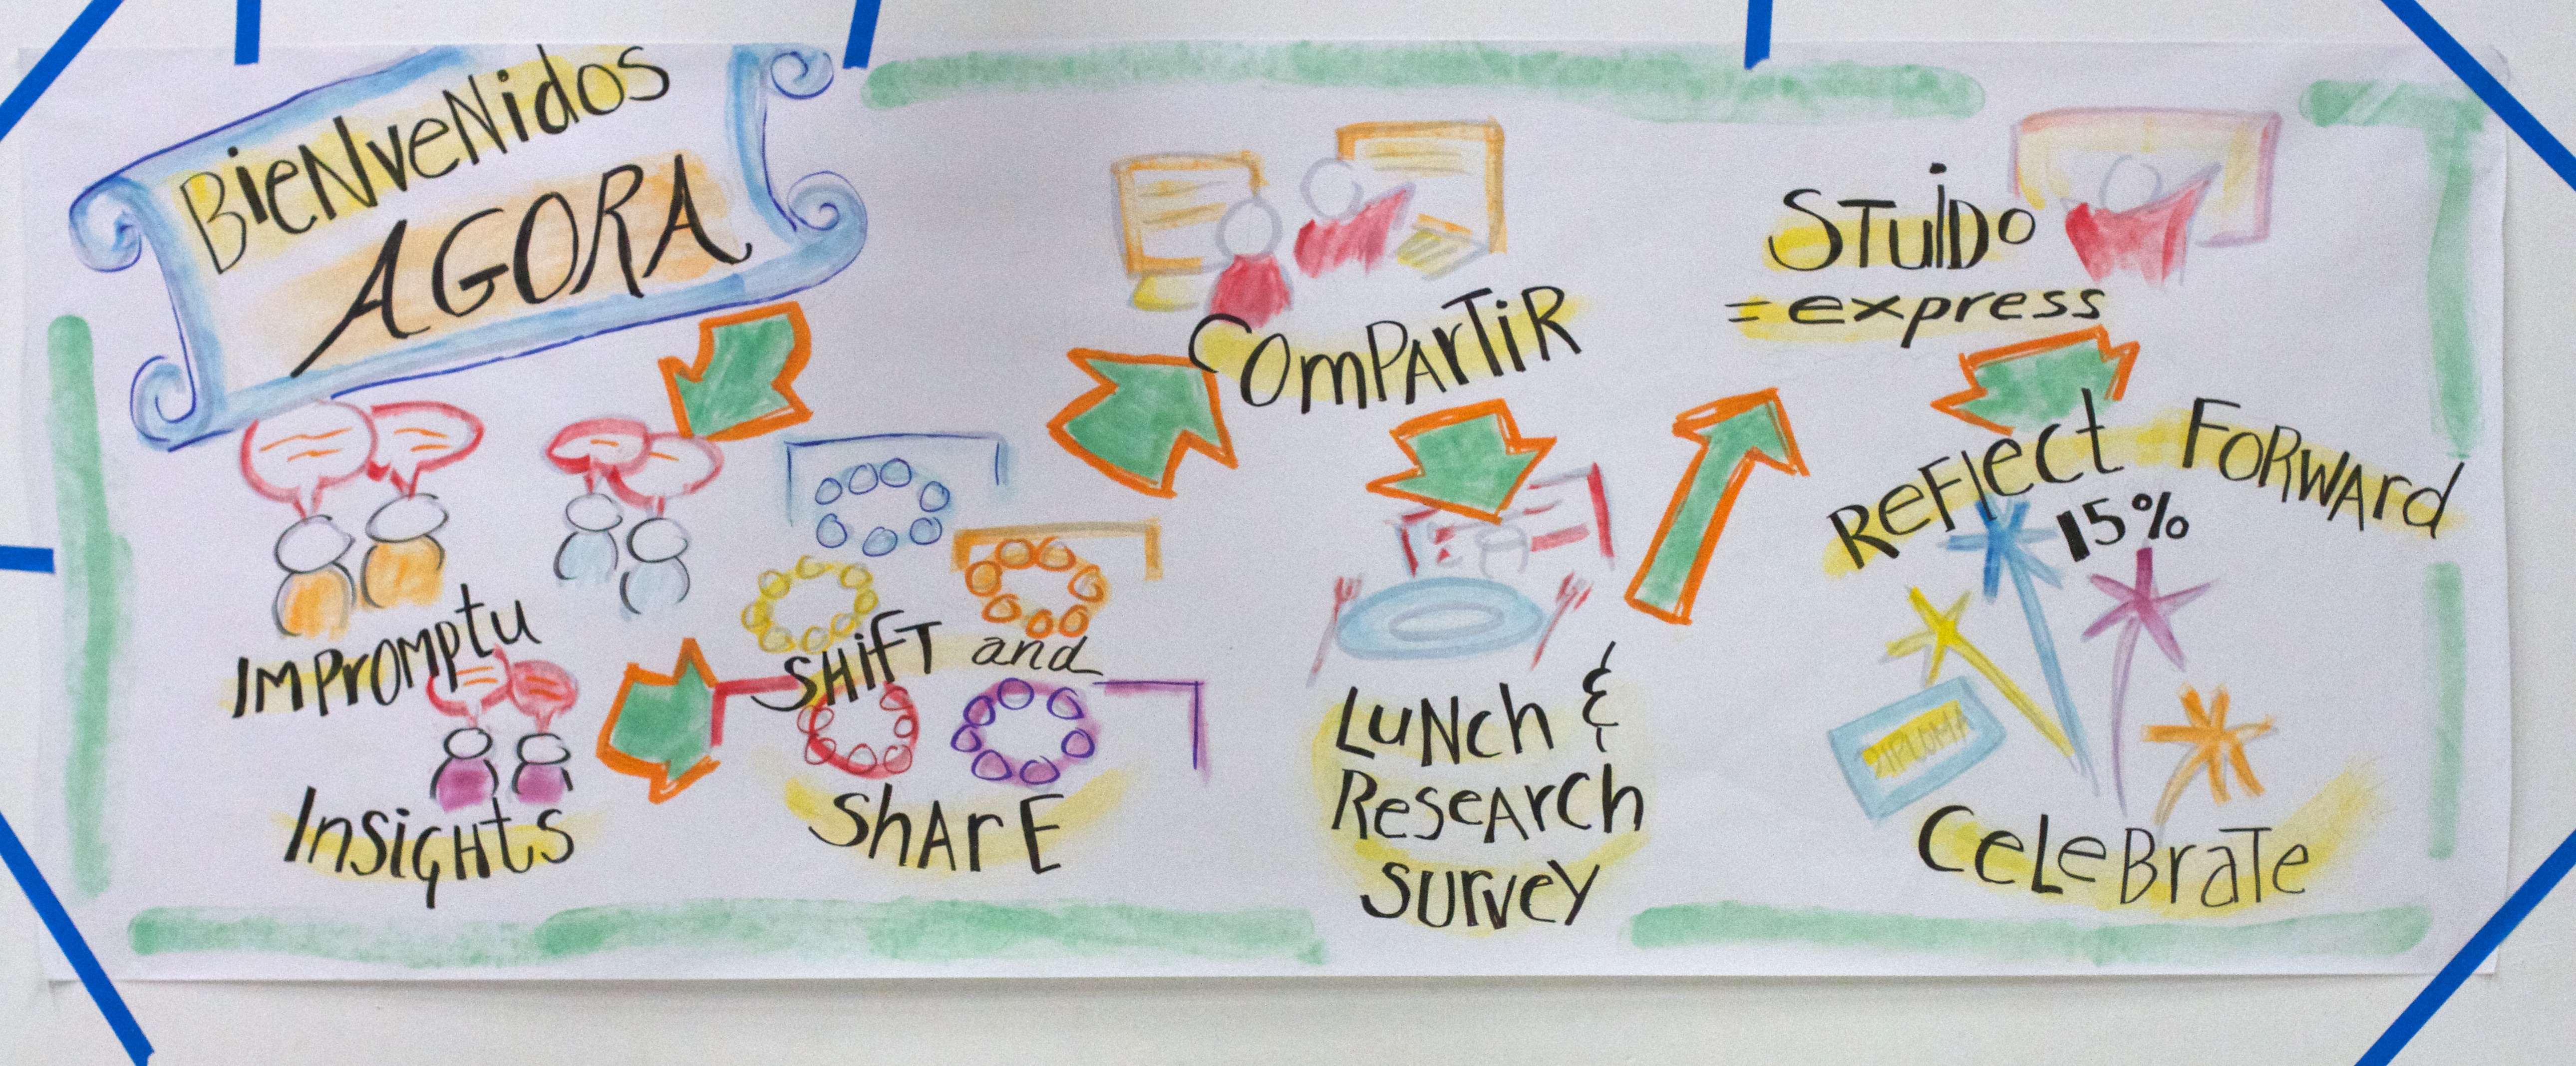
writing, banner, art, drawing, party, udgagora, child art